Interplanetary Scintillation Array

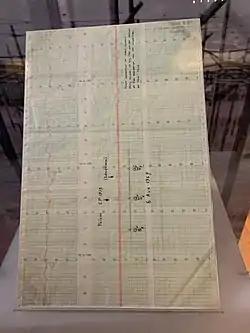
Chart on which Jocelyn Bell Burnell first recognised evidence of a pulsar, later designated PSR B1919+21 (exhibited at Cambridge University Library)

The Interplanetary Scintillation Array (also known as the IPS Array or Pulsar Array) is a radio telescope that was built in 1967 at the Mullard Radio Astronomy Observatory, in Cambridge, United Kingdom, and was operated by the Cavendish Astrophysics Group. The instrument originally covered 4 acres (16,000 m). It was enlarged to 9 acres in 1978, and was refurbished in 1989.